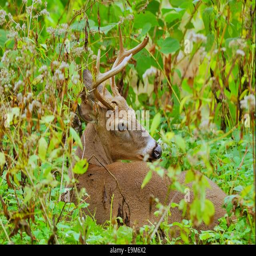
whitetail deer buck bedded down in a thicket